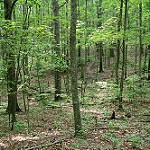
Label: forest